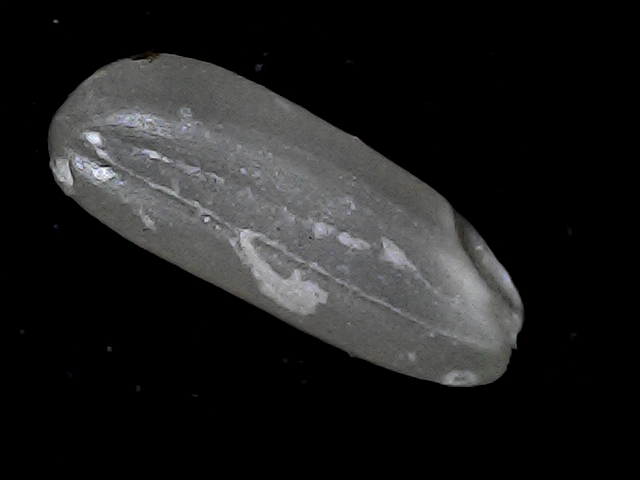
Rice variety: BD79